Canada national baseball team

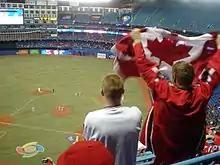
Team Canada plays at the 2009 WBC as hosting fans cheer the players on

The first true national selection to represent Canada in international competition appeared at the Inter-Allied Games, a replacement for the Summer Olympics held in 1919 following the conclusion of the First World War. The players were all members of the Canadian Expeditionary Force, many of them from the army league's champion team. They played a selection of American servicemen in a four game series, losing three and taking one.